Charles Phillips (bishop)

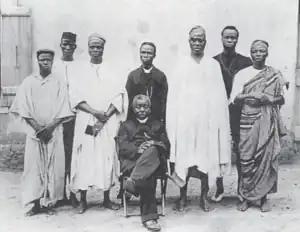
Bishop Charles Phillips, Rev. E.M. Lijadu, and elders of the church at Ondo, 1901.

In 1891 the Anglican church created the diocese of Western Equatorial Africa, based in Lagos and headed by Bishop Hill, who died of fever almost as soon as he arrived from England. Herbert Tugwell replaced Hill in 1894. The CMS decided to create two assistant bishops to help with the workload of the large diocese and to assuage African opinion. James Johnson, although the most prominent clergyman in the colony, was considered unsafe. Instead the more conservative Charles Phillips was appointed, along with Isaac Oluwole, a former principal of the CMS Grammar School, Lagos.